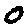
Label: 0